The Perennial Philosophy

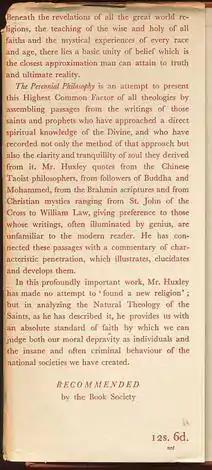
Publisher's jacket blurb for the first United Kingdom edition

The Perennial Philosophy is a comparative study of mysticism by the British writer and novelist Aldous Huxley. Its title derives from the theological tradition of "perennial philosophy".